Congress Heights

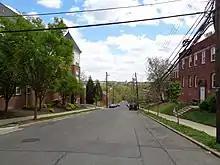
Congress Heights at the Intersection of 1st and Wayne Pl. SE, April 2018

Congress Heights is a residential neighborhood in Southeast Washington, D.C., in the United States. The irregularly shaped neighborhood is bounded by the St. Elizabeths Hospital campus, Lebaum Street SE, 4th Street SE, and Newcomb Street SE on the northeast; Shepard Parkway and South Capitol Street on the west; Atlantic Street SE and 1st Street SE (as far as Chesapeake Street SE) on the south; Oxon Run Parkway on the southeast; and Wheeler Street SE and Alabama Avenue SE on the east. Commercial development is heavy along Martin Luther King, Jr. Avenue and Malcolm X Avenue (formerly Portland Street, SE).